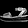
Label: Sandal